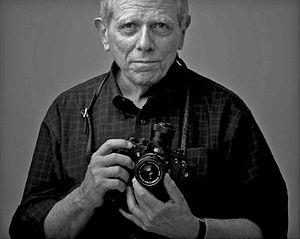
John Loengard, né le 5 septembre 1934 à Manhattan et mort le 24 mai 2020 dans la même ville, est un reporter photographe, écrivain et éditeur américain.